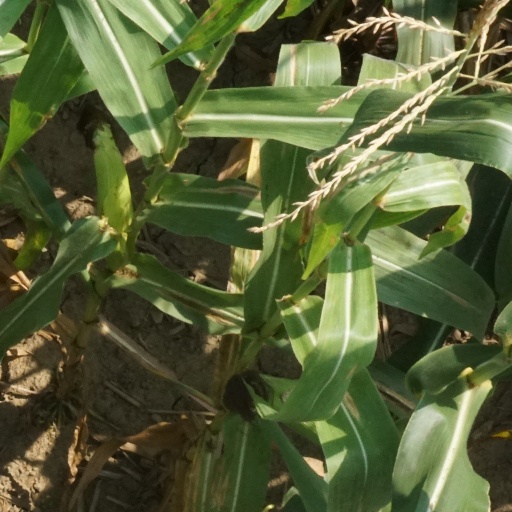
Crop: maize; corn